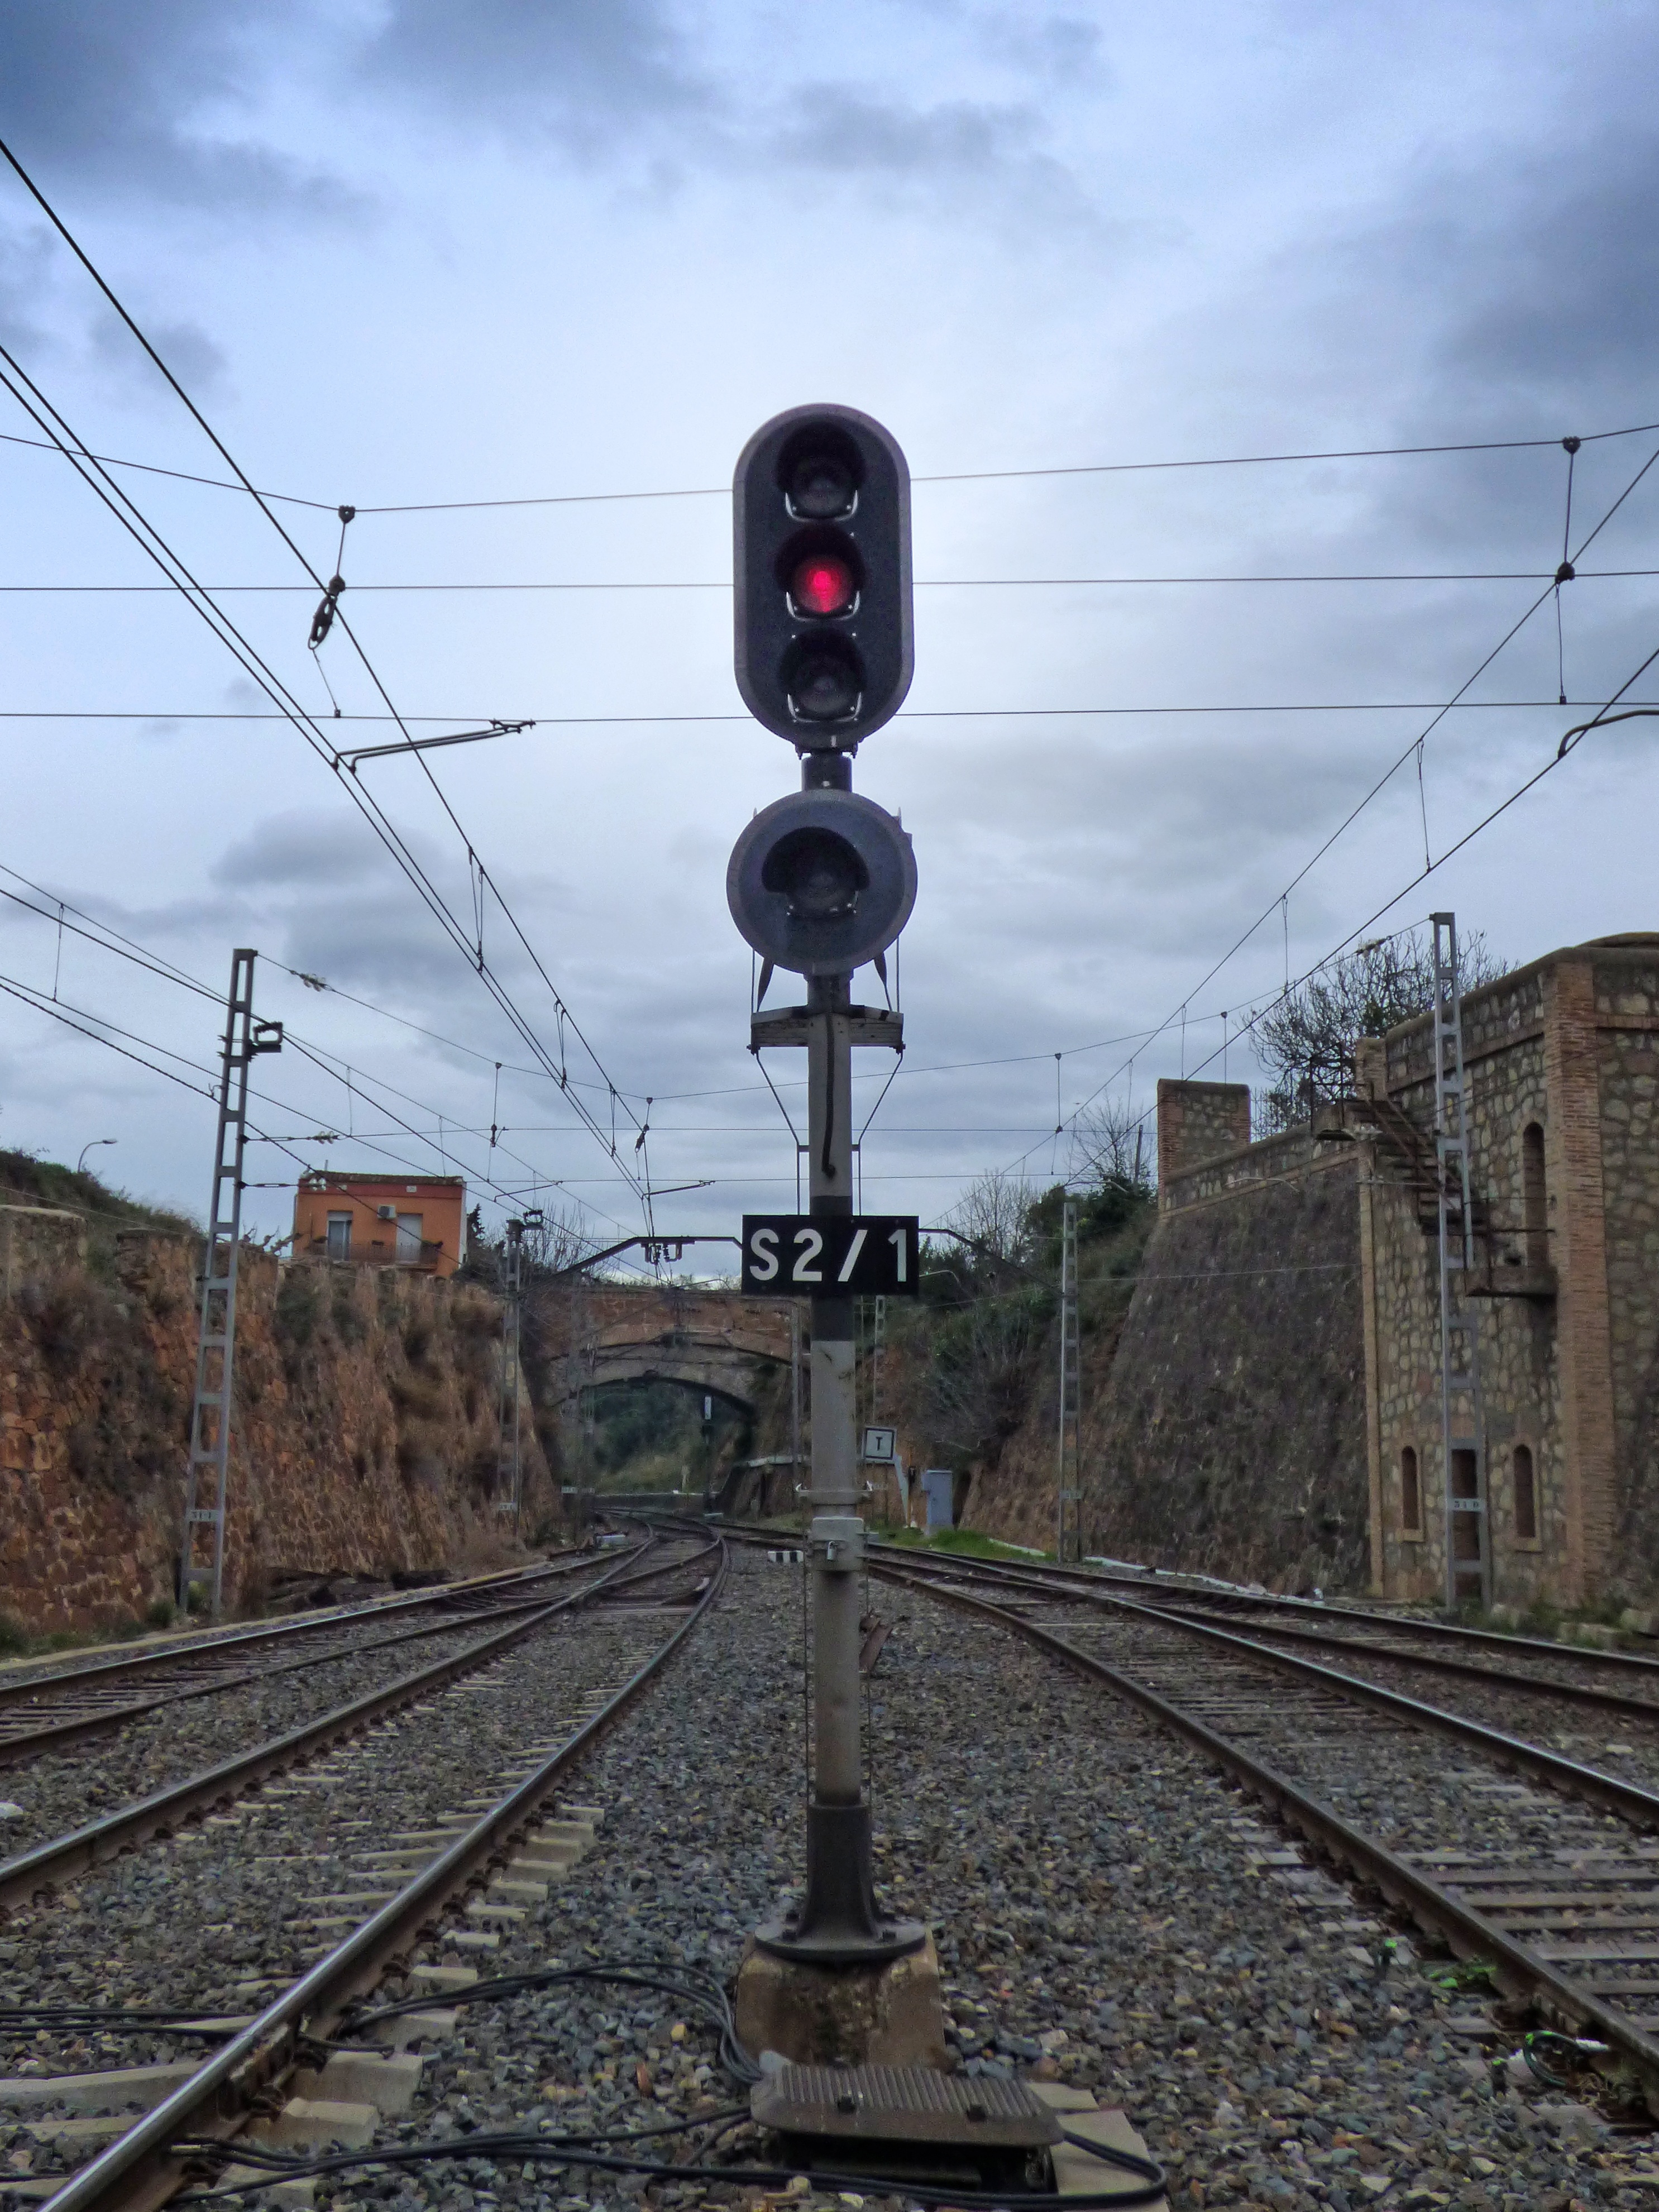
tree, cloud, sky, track, railway, train, transport, red, vehicle, train station, traffic light, stop, via, rail transport, electrical supply